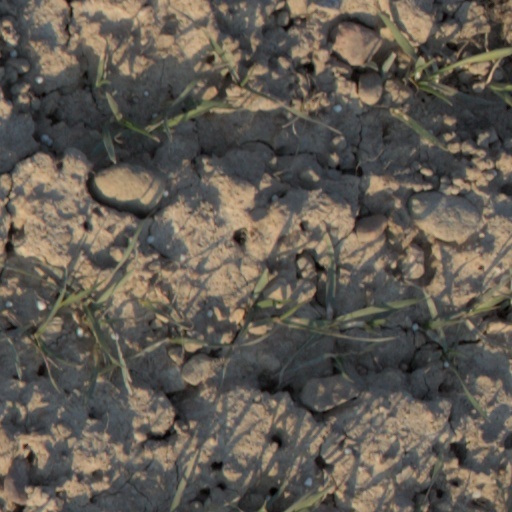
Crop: wheat